Yekaterina Shikhova

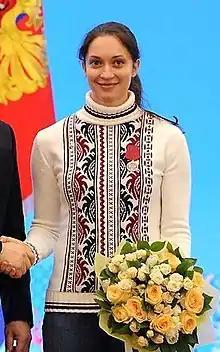
Shikhova in 2014

Yekaterina Vladimirovna Shikhova (born 25 June 1985) is a Russian speed skater. She won a team bronze medal at the 2014 Winter Olympics, and an individual allround bronze medal at the 2013 World Championships.